Cyclone Gati

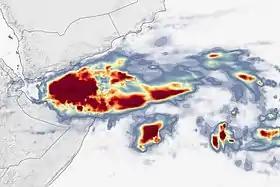
A map of satellite derived rainfall estimates from the Global Precipitation Measurement between 21 and 23 November 2020. The darkest shades of red indicate accumulations in excess of .

Northern Somalia, the area most heavily impacted, normally sees of rain annually. Cyclone Gati was forecast to produce twice this amount in two days. A joint warning by the Somalia Water and Land Information Management and United Nations Food and Agriculture Organization warned for the potential of strong winds, heavy rainfall, and flash flooding in the Puntland region. Evacuations took place in coastal areas of Bari. Concerns over food security were raised by the United Nations as the storm "compounded an already fragile humanitarian situation" stemming from a drought in 2017. In Somaliland, the National Disaster Preparedness and Food Reserve Authority alerted residents of the storm and placed the coast guard on standby for possible evacuations.